Chabanais

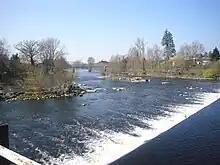
The Vienne River close to the bridge

The river Vienne passes through Chabanais. The village is located in the Rochechouart impact structure. The ancient asteroid impact crater associated with it has eroded away and is no longer visible. Located in the heart of the Charente, Chabanais is 42 km west of Limoges, 50 km northeast of Angoulême, 77 km north of Périgueux, and 84 km southeast of Poitiers.